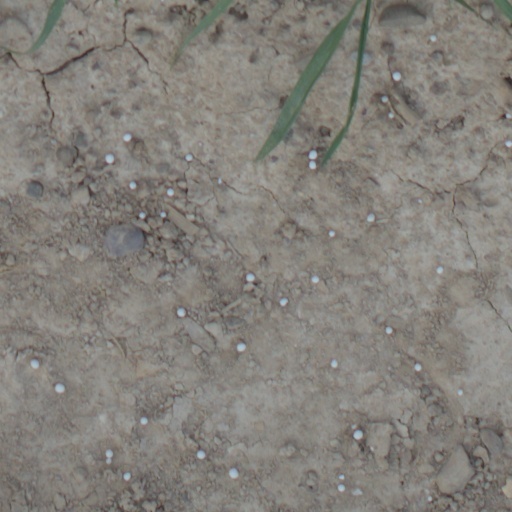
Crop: wheat